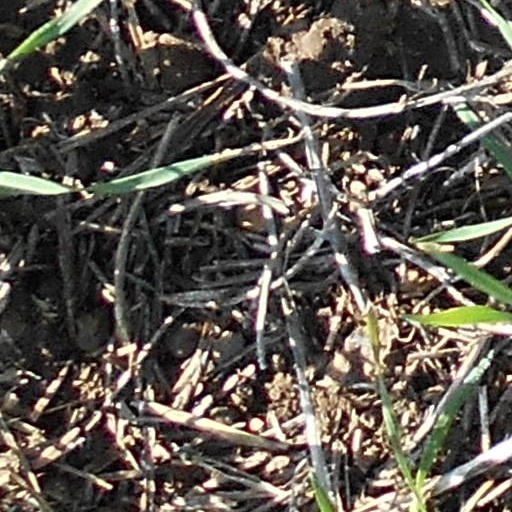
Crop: wheat